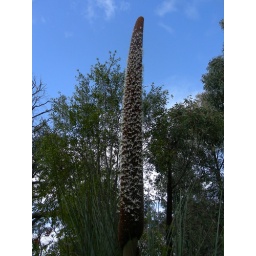
Grass tree in flower